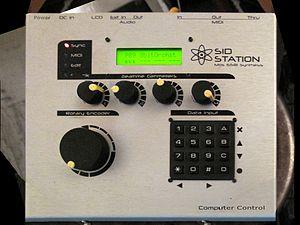
L'Elektron Sidstation est un synthétiseur monophonique basé sur la puce SID de MOS Technology fabriqué par Elektron MAV AB de 1998 à 2003.
Elektron est un développeur et fabricant suédois d'instruments de musique fondé en 1998. Ils produisent principalement des instruments de musique électronique, mais ont également fait des modules d'effets et des logiciels. Depuis 2012, des filiales existent à Los Angeles et à Tokyo.